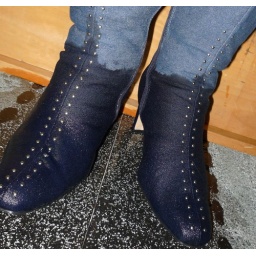
Wetting my boots in walking in puddle and streaming water along sidewalk, they are very wet and squichy